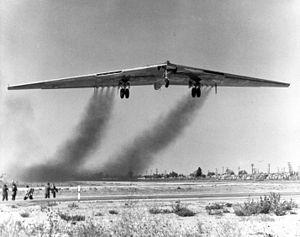
Le Northrop YB-49 est un prototype de bombardier à réaction développé par Northrop peu après la Seconde Guerre mondiale. Prévu pour servir dans l'USAF, le YB-49 est une aile volante. Il est une variante à réaction des Northrop XB-35 et YB-35 antérieurs à moteurs à pistons ; les deux YB-49 sont des avions d'essai YB-35 convertis.